Walter Slaughter

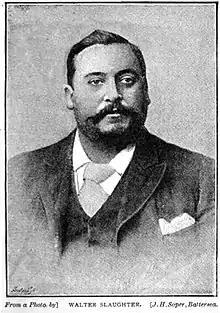
Walter Alfred Slaughter 1892

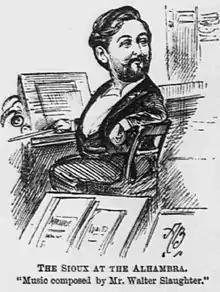
Walter Slaughter - 1891 caricature

Walter Alfred Slaughter (17 February 1860 – 2 March 1908) was an English conductor and composer of musical comedy, comic opera and children's shows. He was engaged in the West End as a composer and musical director from 1883 to 1904.